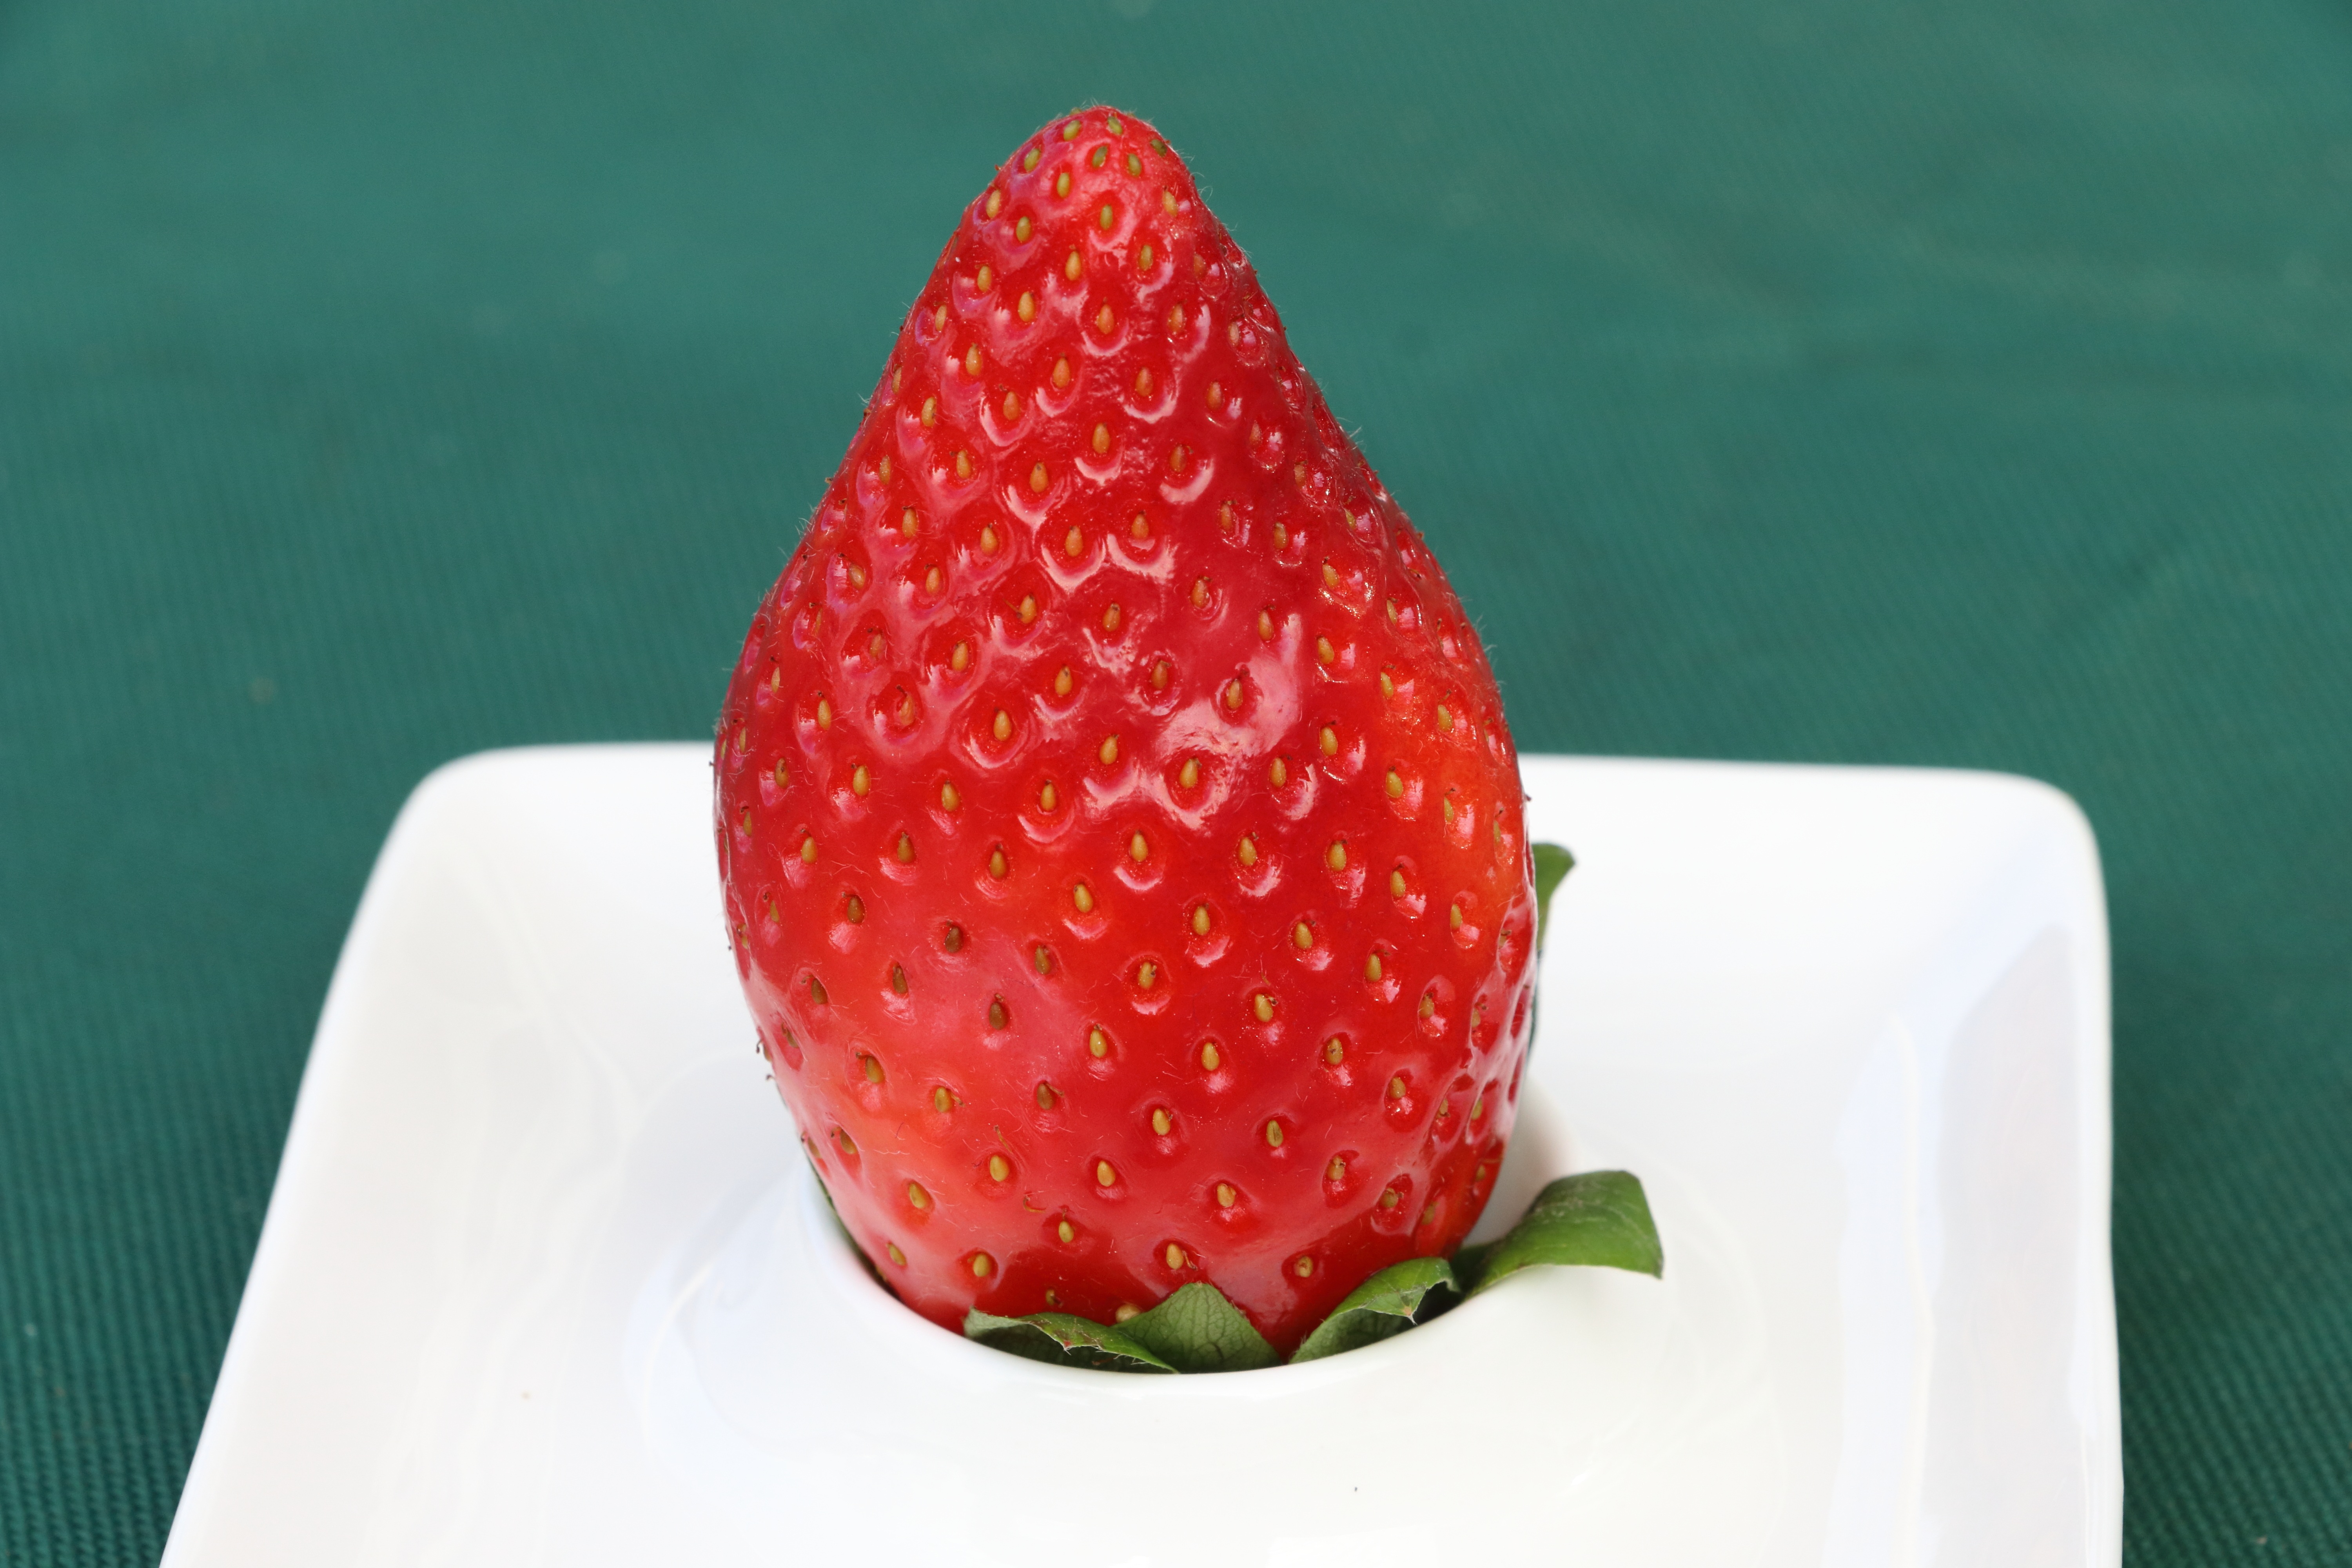
plant, fruit, sweet, flower, food, red, produce, eat, delicious, strawberry, strawberries, flowering plant, land plant